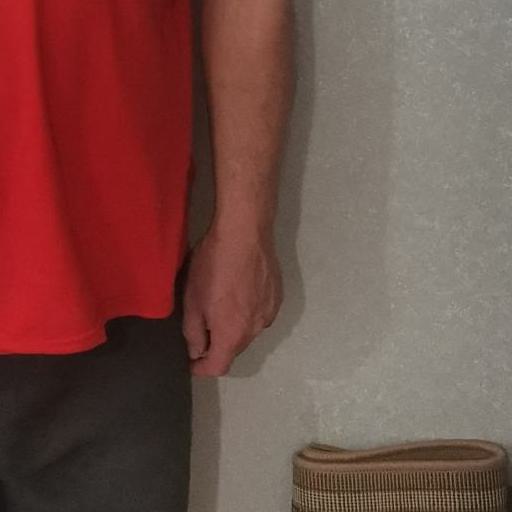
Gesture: no_gesture